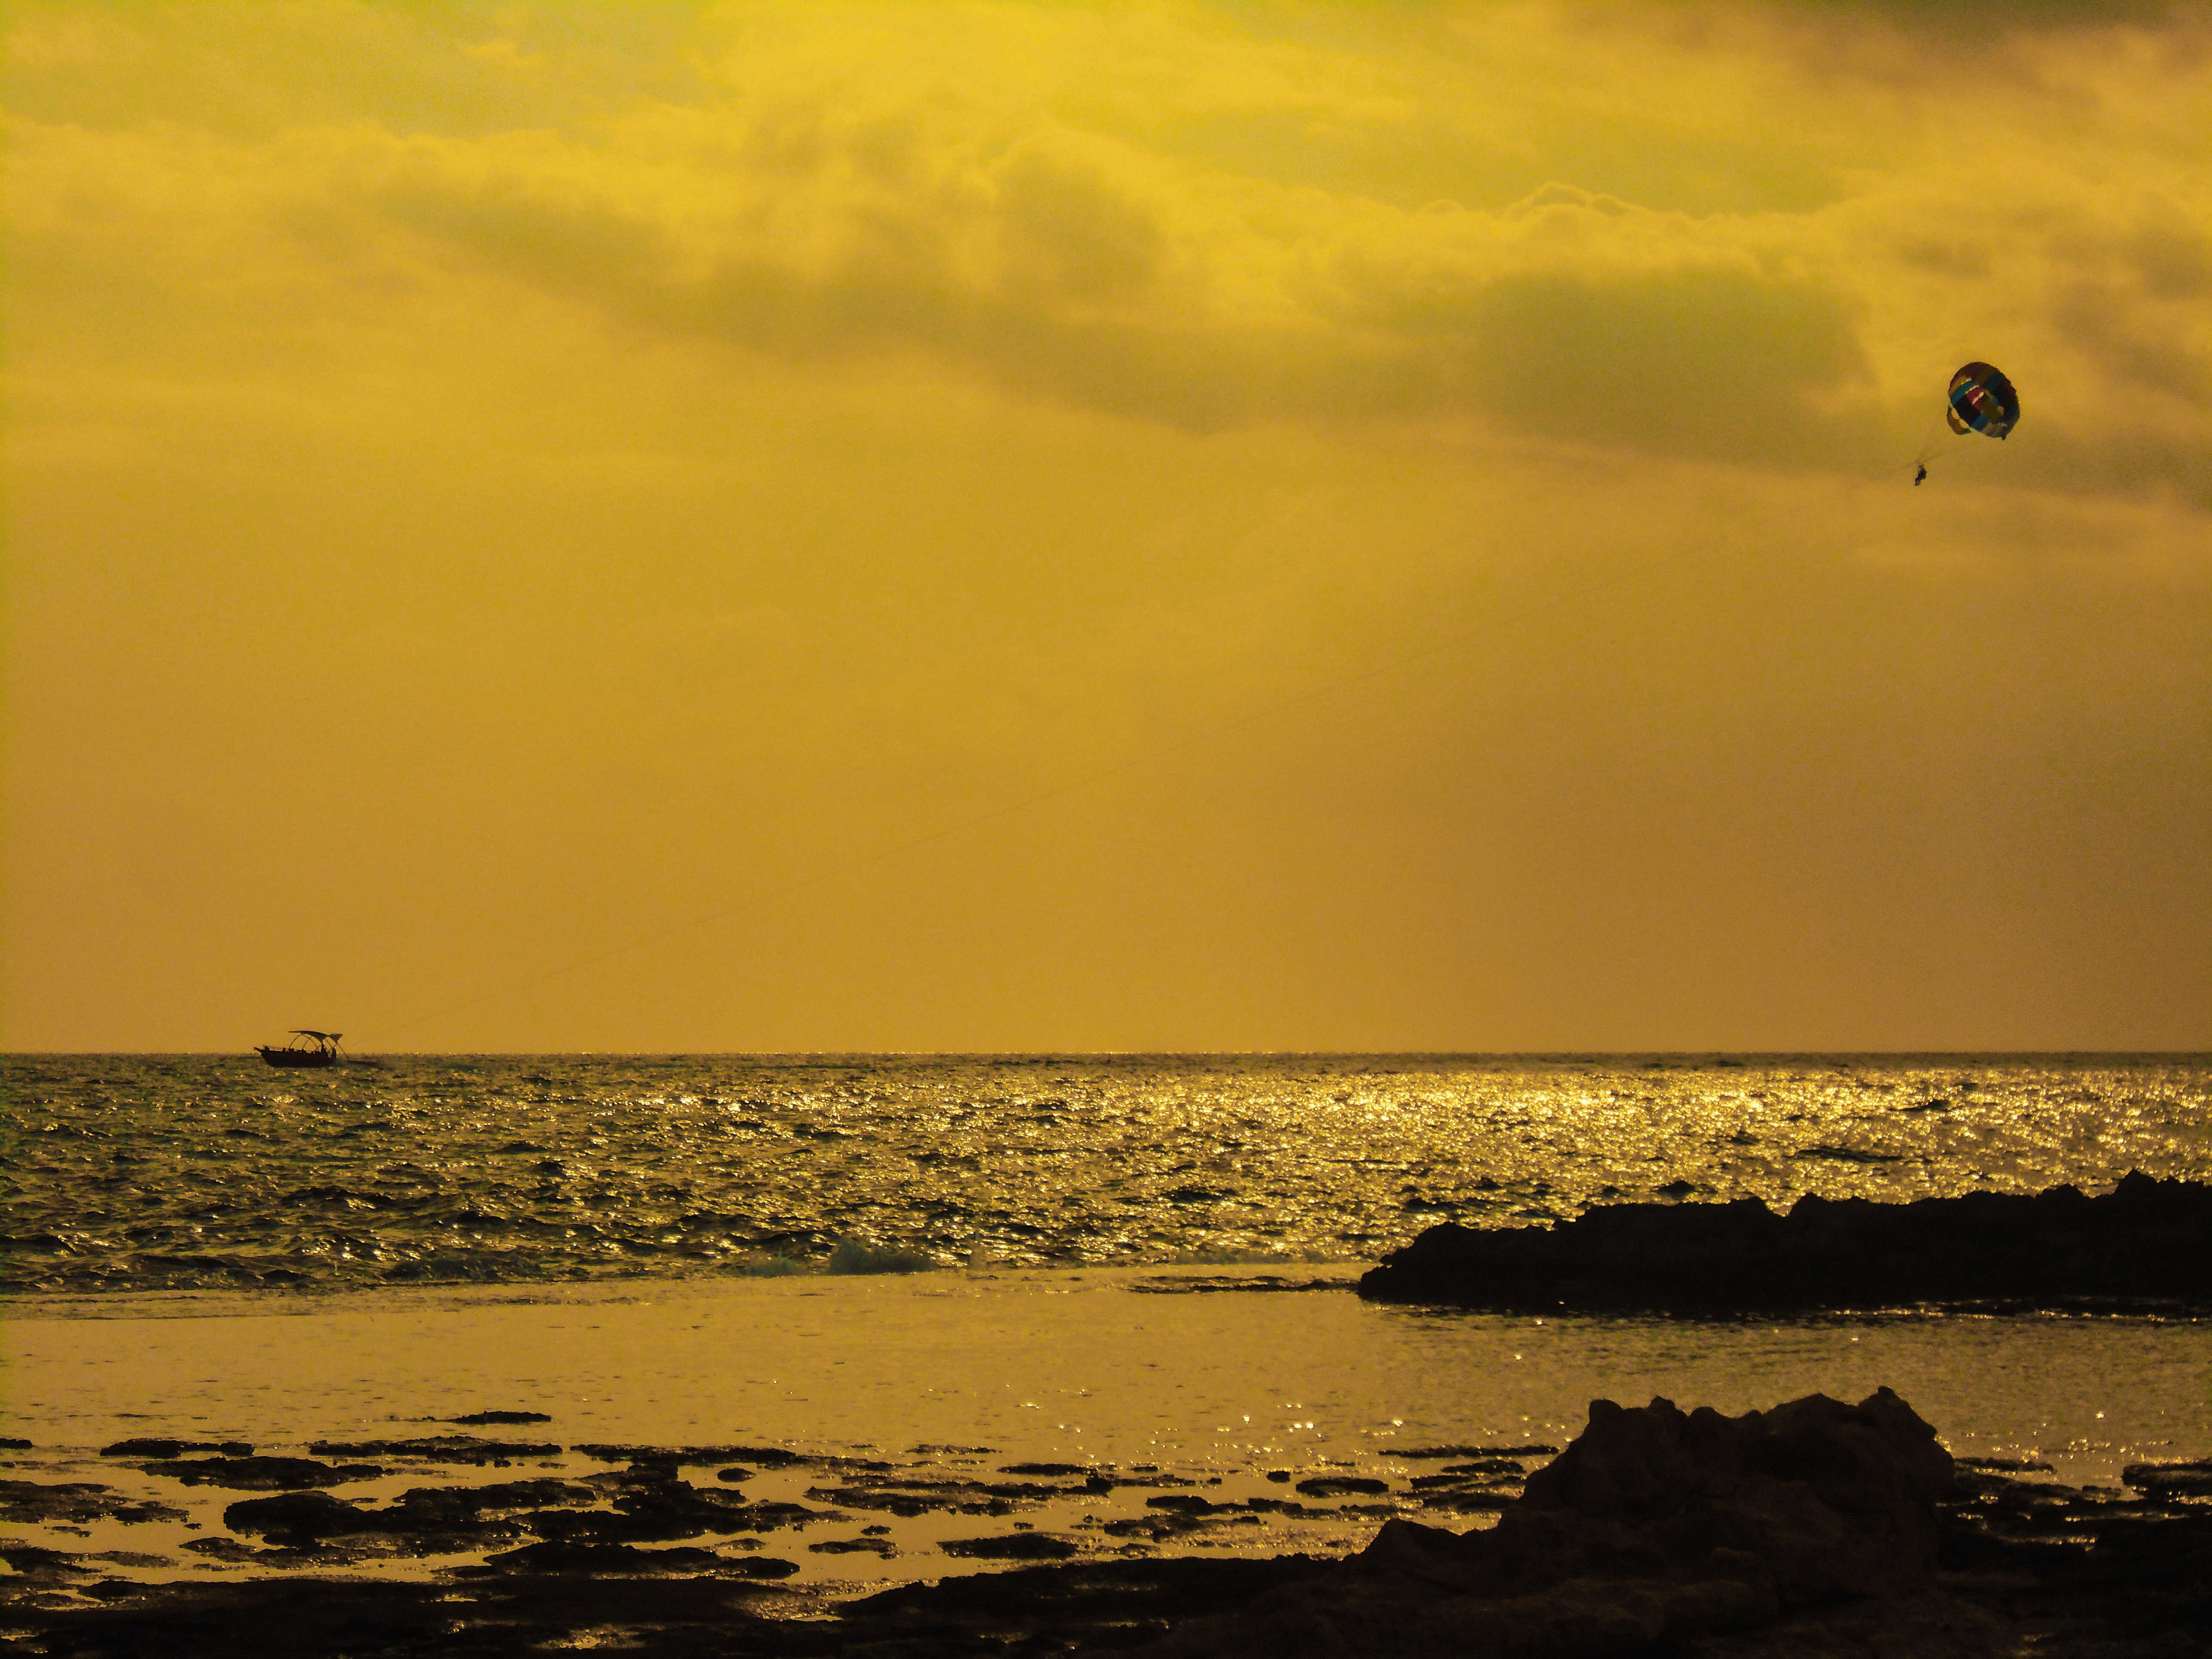
beach, sea, coast, sand, ocean, horizon, cloud, sky, sun, sunrise, sunset, boat, sunlight, morning, shore, wave, dawn, dusk, evening, reflection, mediterranean, parachute, fun, cyprus, wind wave